Hygin-Auguste Cavé

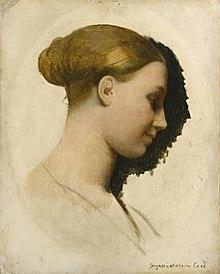
Mme Cavé, (portrait by Ingres)

On 4 November 1843 Cavé had married Marie-Élisabeth Blavot-Boulanger (April 1806 – 15 October 1883). She was an artist, who had studied with, and previously been married to, Clément Boulanger (who died in 1842), and she exhibited her artwork regularly at the Salon in Paris. Through his wife, Cavé became acquainted with Boulanger's former teacher Ingres, as well as Delacroix and Gigoux. In 1844 he commissioned Ingres to paint his portrait, which was apparently intended to be a companion piece to Ingres's earlier portrait of Mme Cavé.